Giuseppe Mazzuoli (1644–1725)

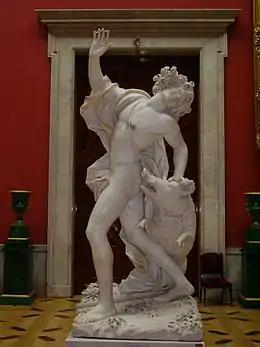
"The Death of Adonis", by Mazzuoli, 1709 (Hermitage Museum)

Giuseppe Mazzuoli (1644 in Volterra – 1725 in Rome) was an Italian sculptor working in Rome in the Bernini-derived Baroque style. He produced many highly accomplished sculptures of up to monumental scale but was never a leading figure in the Roman art world.